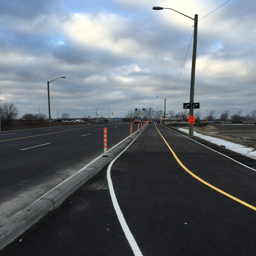
section of path parallel to the road